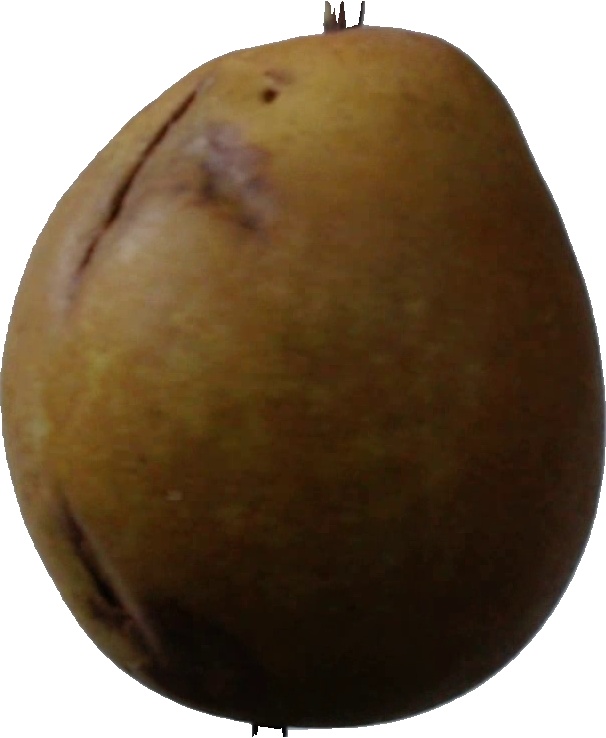
Label: pear_3